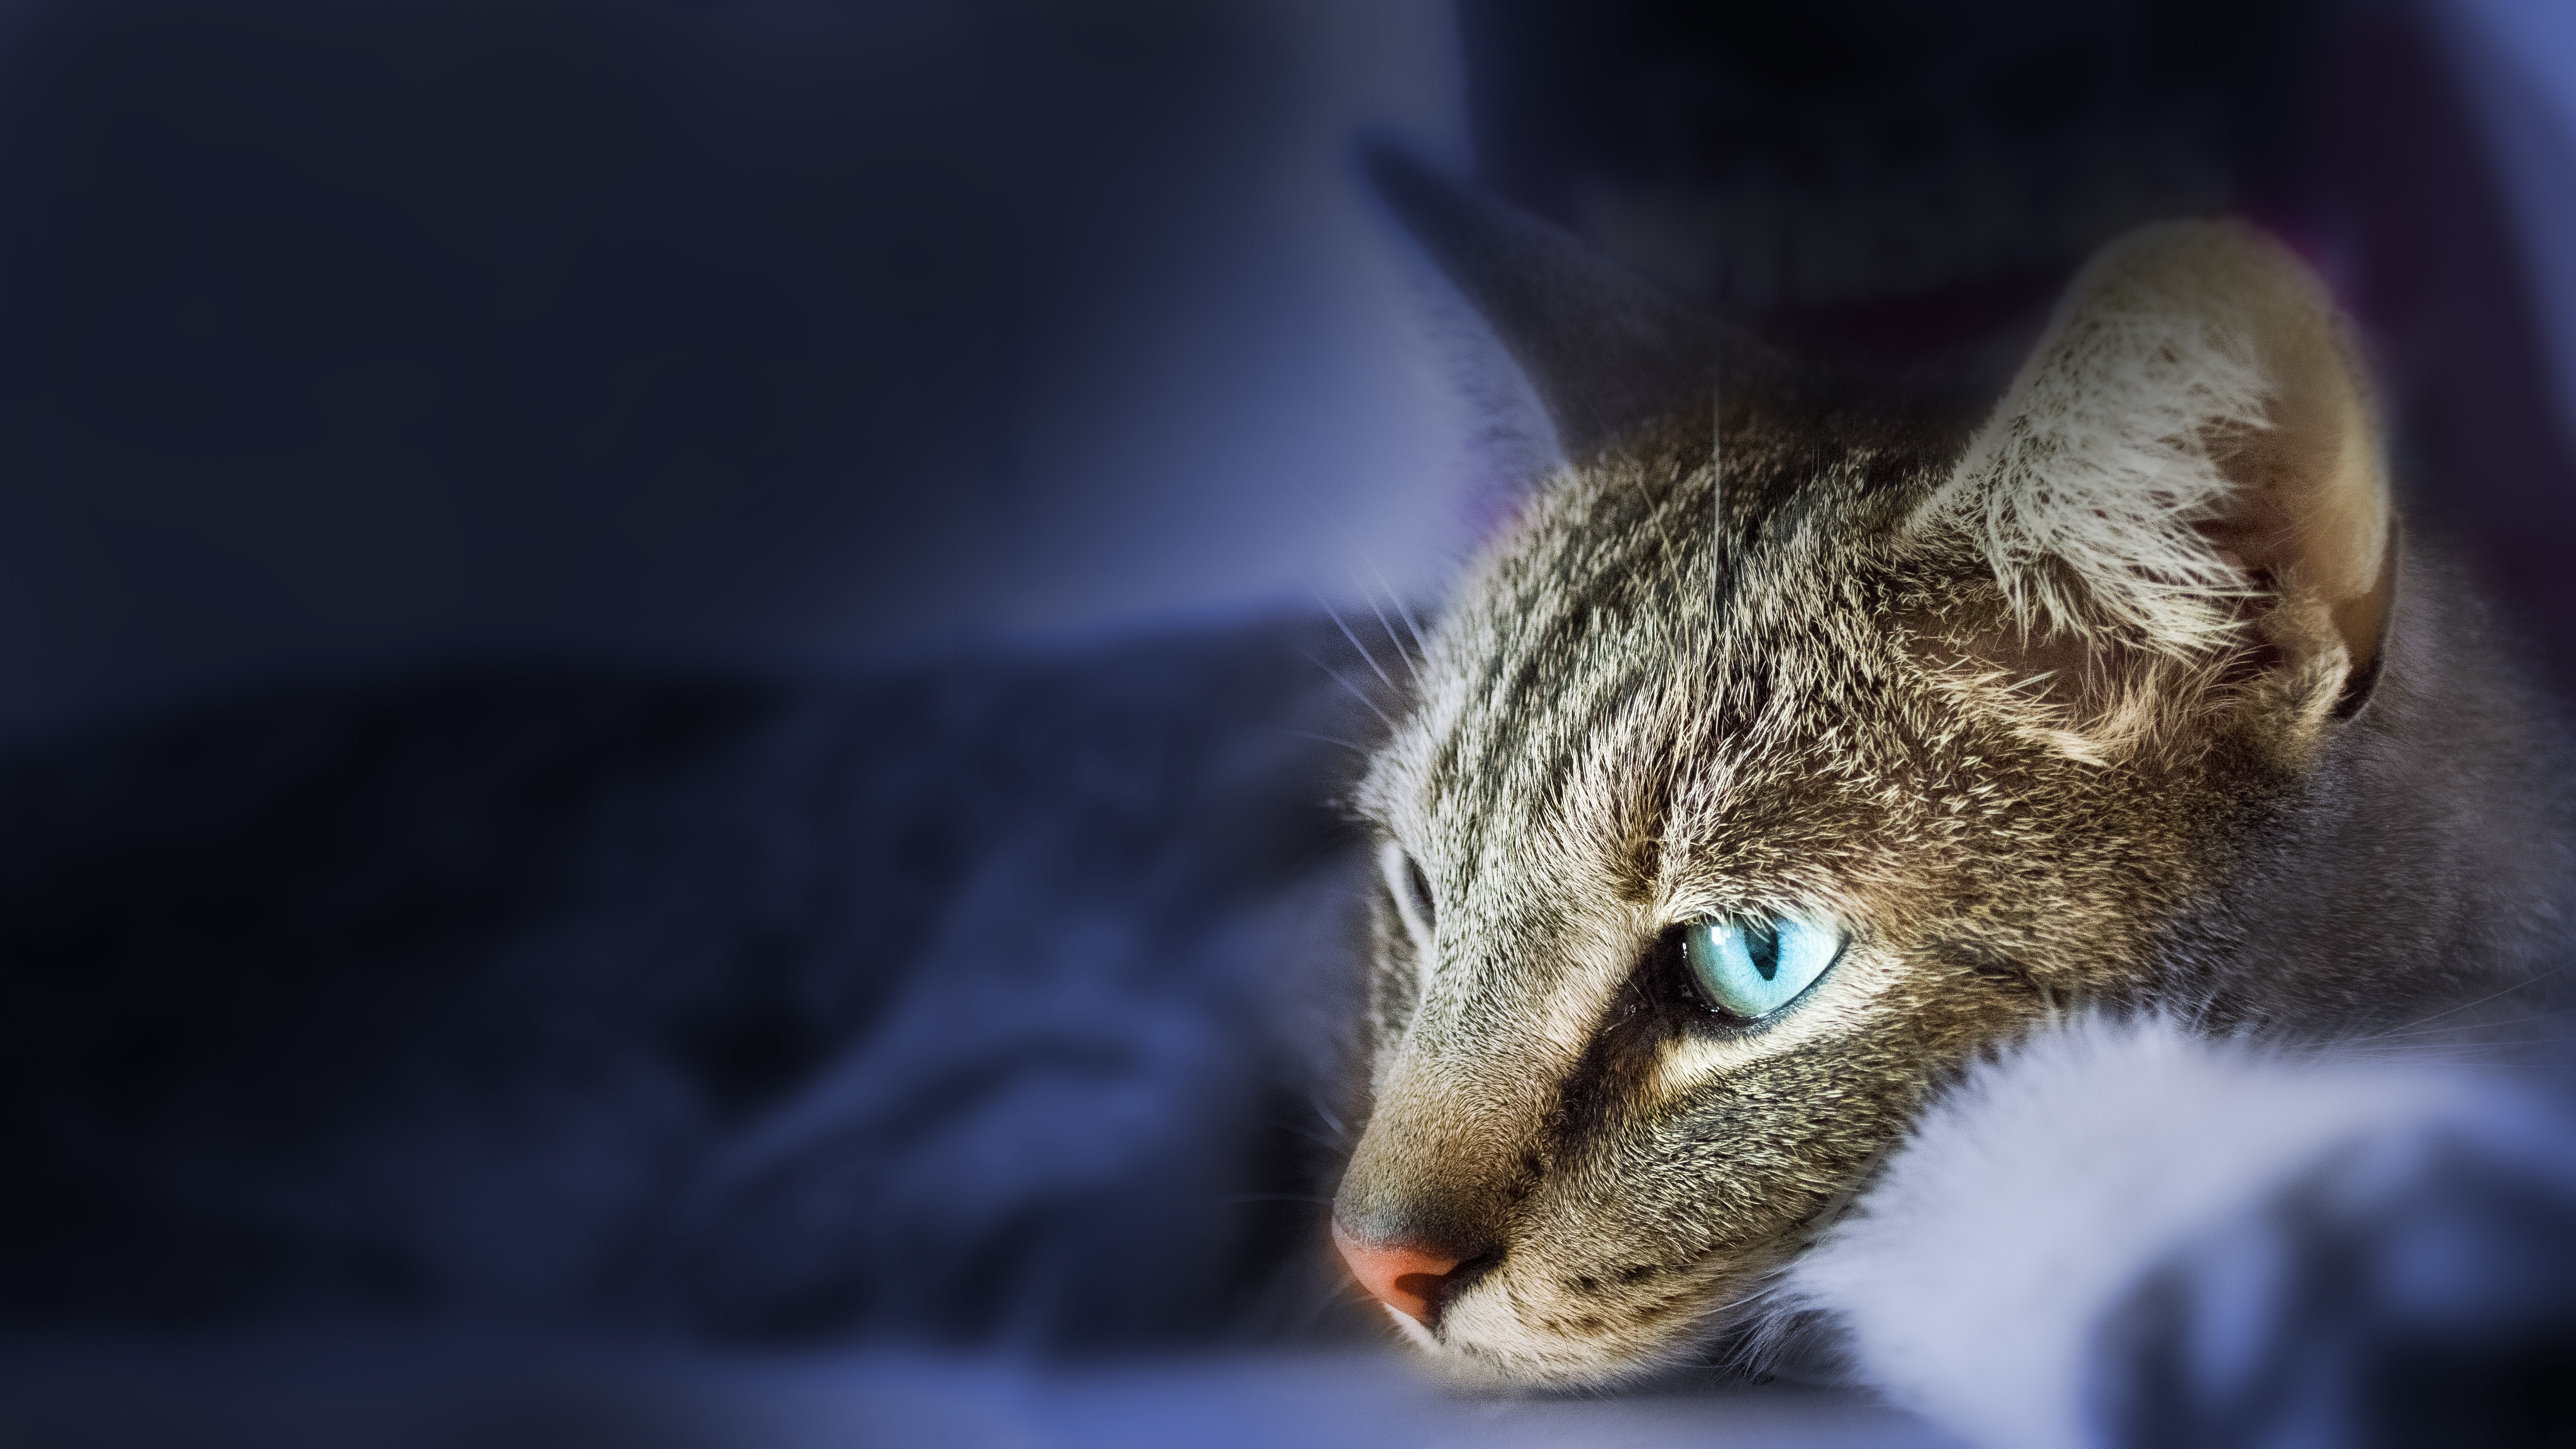
watch, pet, cat, mammal, blue, fauna, close up, free photos, nose, whiskers, eye, animals, vertebrate, organ, felines, domestic cat, macro photography, small to medium sized cats, cat like mammal